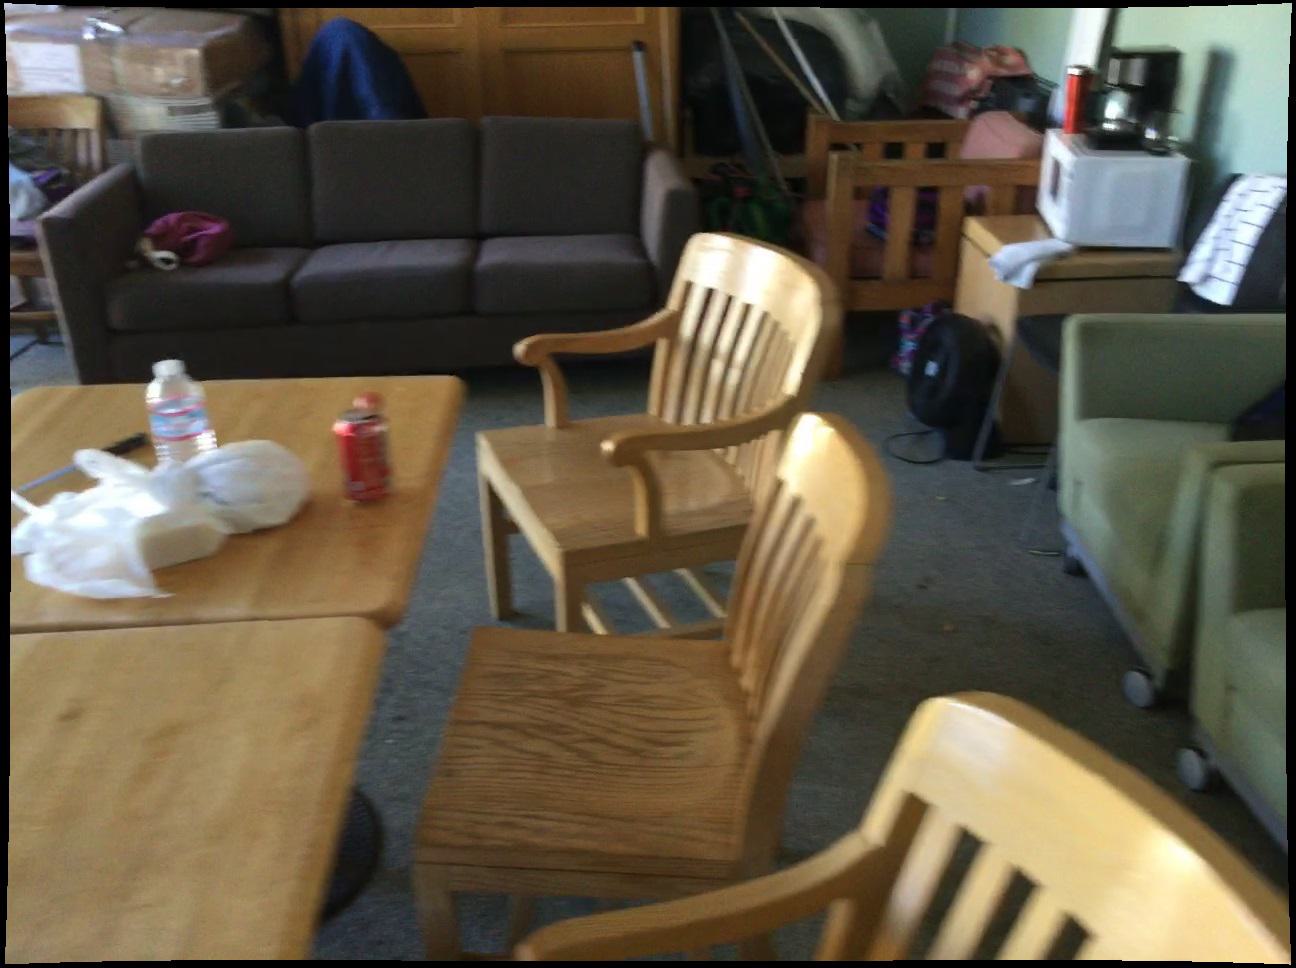
Question: Is the microwave left of the couch from the second object's perspective? Final answer should be yes or no.
Answer: Yes